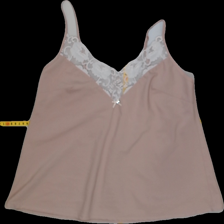
View: front
Type: Top
Category: Ladies
Brand: KappAhl
Colors: Grey
Material: 100% Poly
Pattern: Lace
Cut: Regular
Size: S
Season: All
Trend: No trend
Stains: No
Damage: 0
Price range: 50-100
Recommended usage: Reuse